Shemini (parashah)

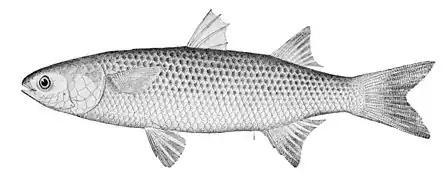
The Mullet (1887 illustration from "The Fisheries and Fisheries Industries of the United States" by George Brown Goode)

Samuel taught that the interpretation that Aaron should not have eaten the offering agreed with Rabbi Nehemiah while the other interpretation that Aaron should have eaten the offering agreed with Rabbi Judah and Rabbi Simeon. Rabbi Nehemiah argued that they burned the offering because the priests were in the first stages of mourning. Rabbi Judah and Rabbi Simeon maintained that they burned it because the offering had become defiled during the day, not because of bereavement. Rabbi Judah and Rabbi Simeon argued that if it was because of bereavement, they should have burned all three purification offerings brought that day. Alternatively, Rabbi Judah and Rabbi Simeon argued that the priest would have been fit to eat the sacrifices after sunset. Alternatively, Rabbi Judah and Rabbi Simeon argued that Phinehas was then alive and not restricted by the law of mourning.